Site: brandenburg
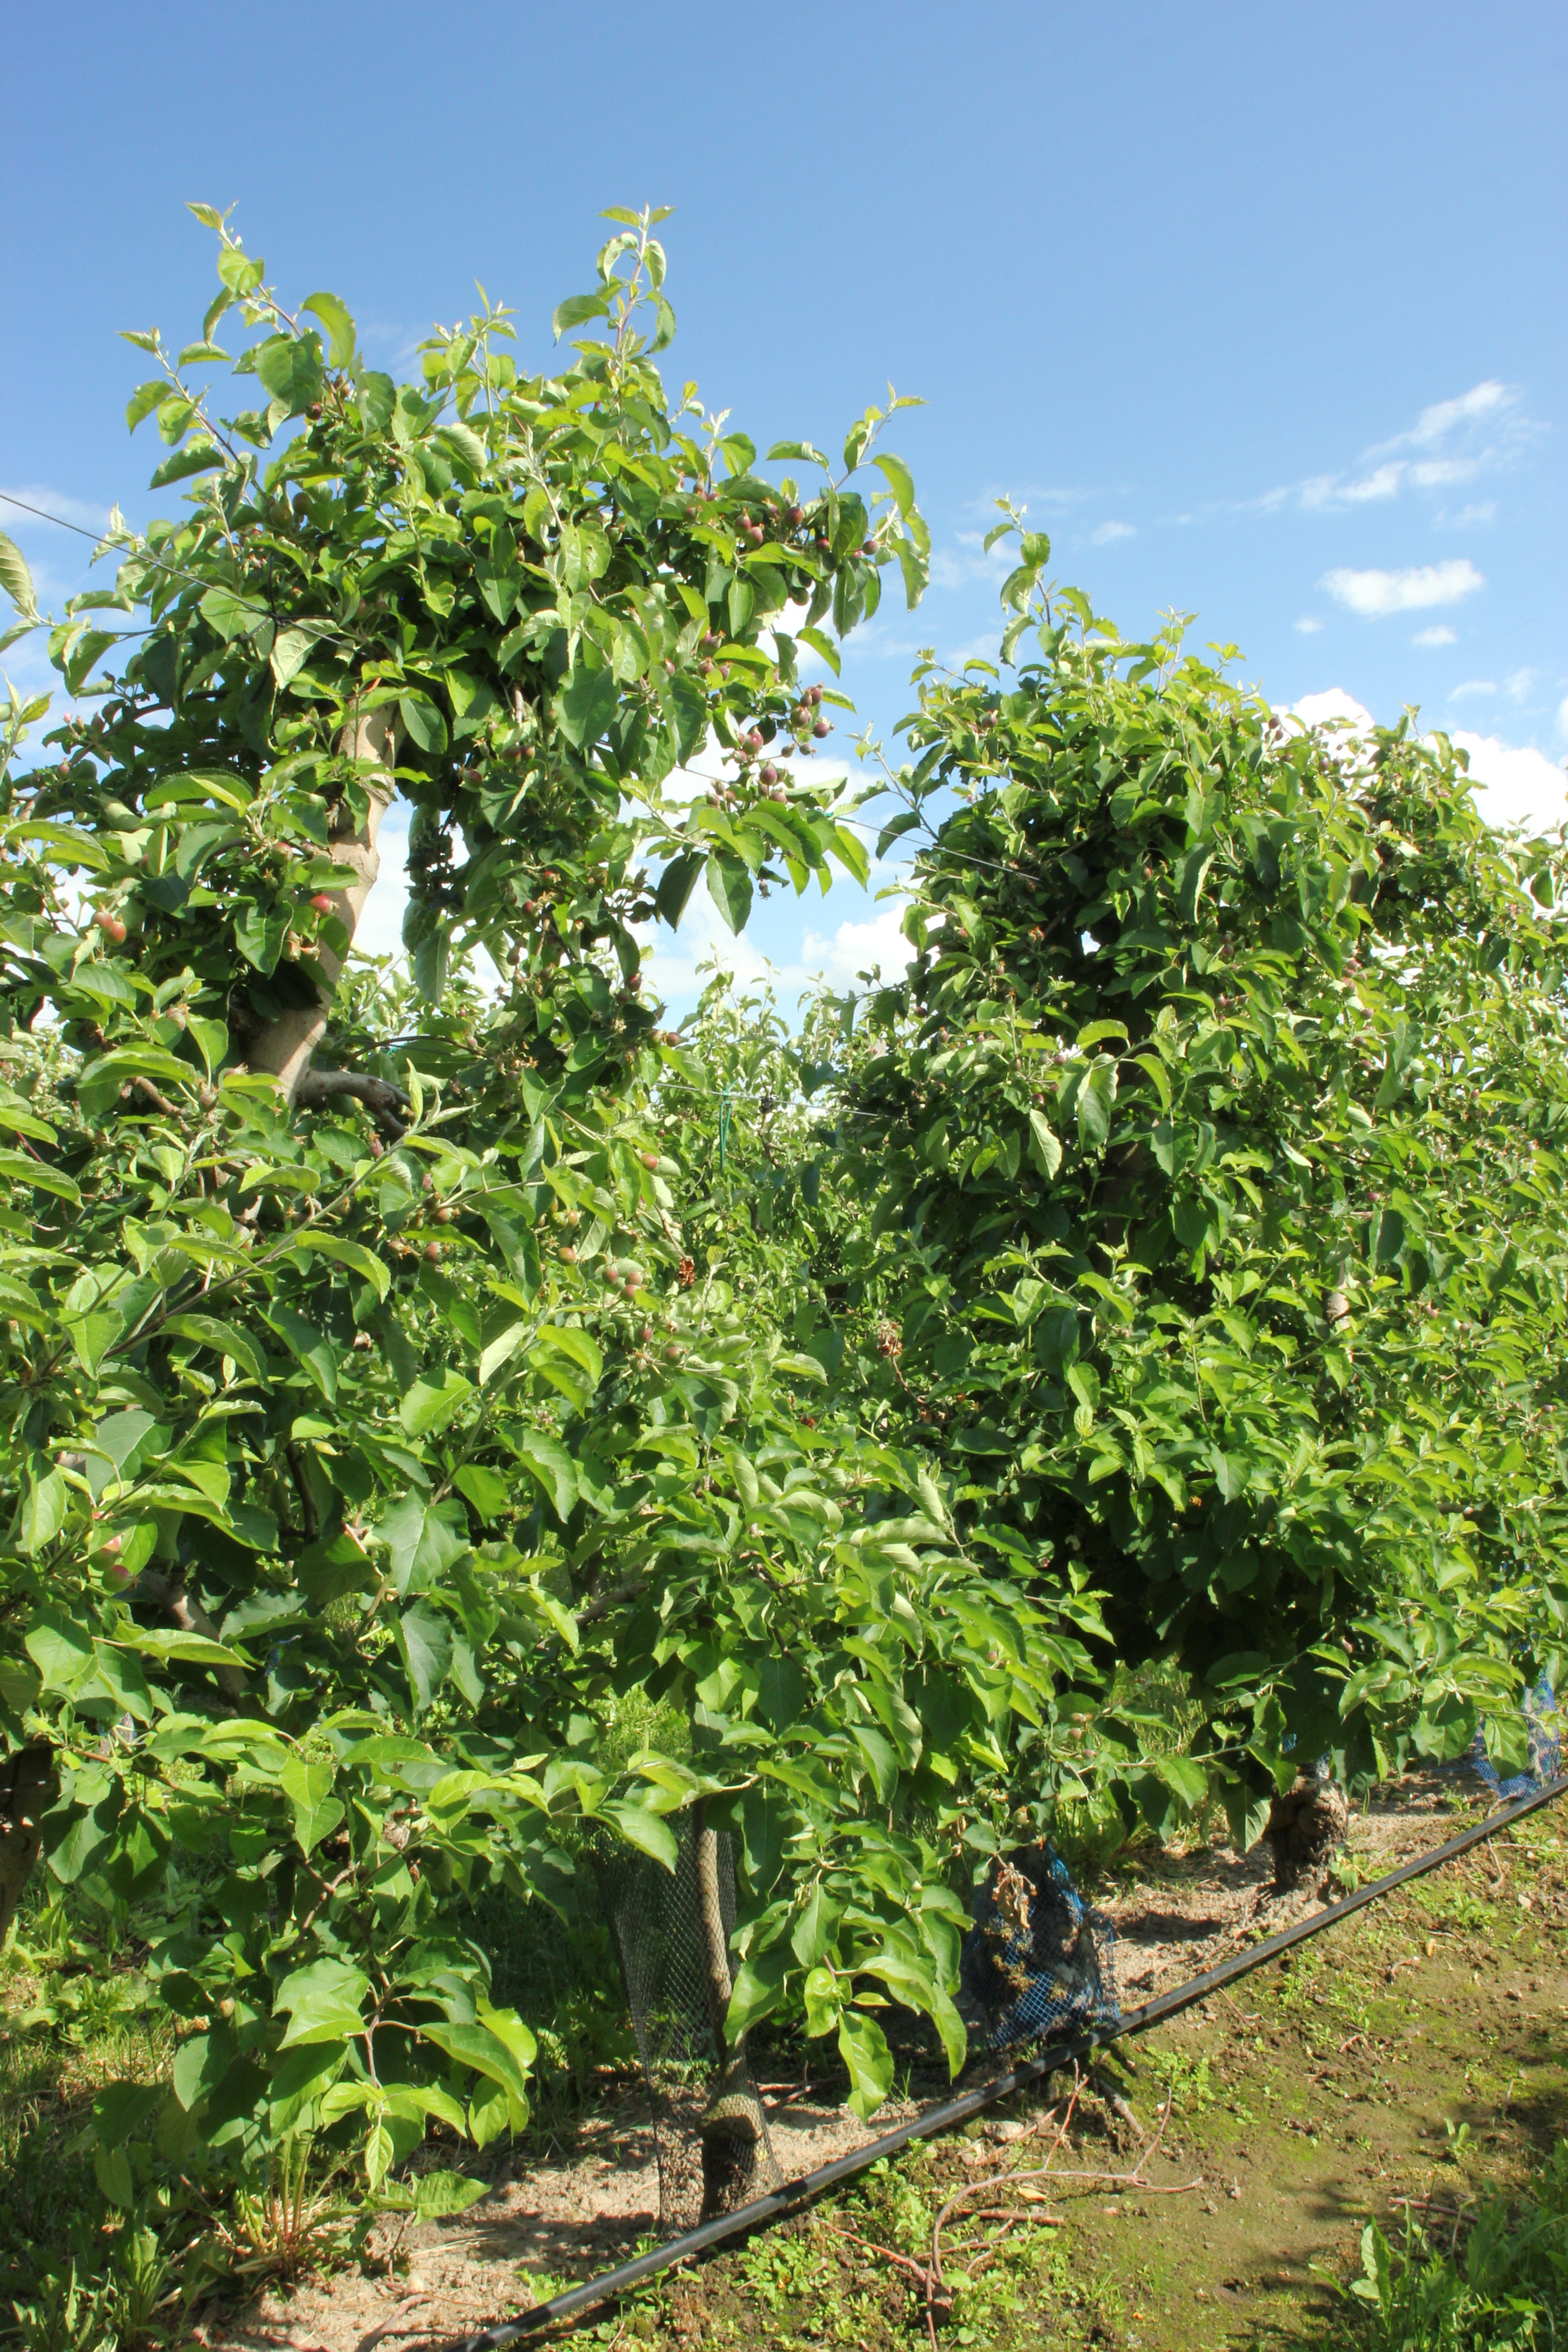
Growth stage (BBCH 72): Development of fruit